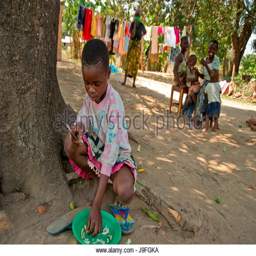
an orphan child in the region